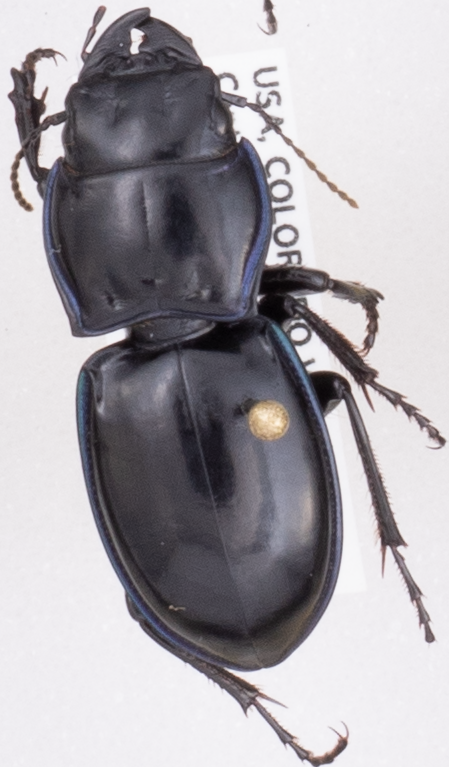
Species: Pasimachus elongatus
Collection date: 2020-09-16
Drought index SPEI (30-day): -0.71
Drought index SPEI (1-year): -1.01
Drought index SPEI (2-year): -0.17